Mohammad Faghiri

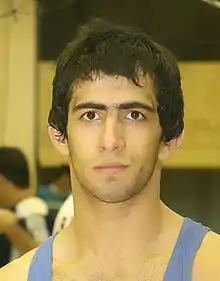
Mohammad Faghiri

Mohammad Faghiri (born January 14, 1985, Iran) is an Iranian wrestler.